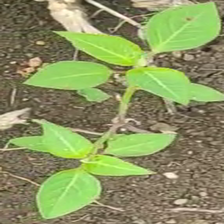
Weed species: Moti_dudhi(Euphorbia_geneculata_L)